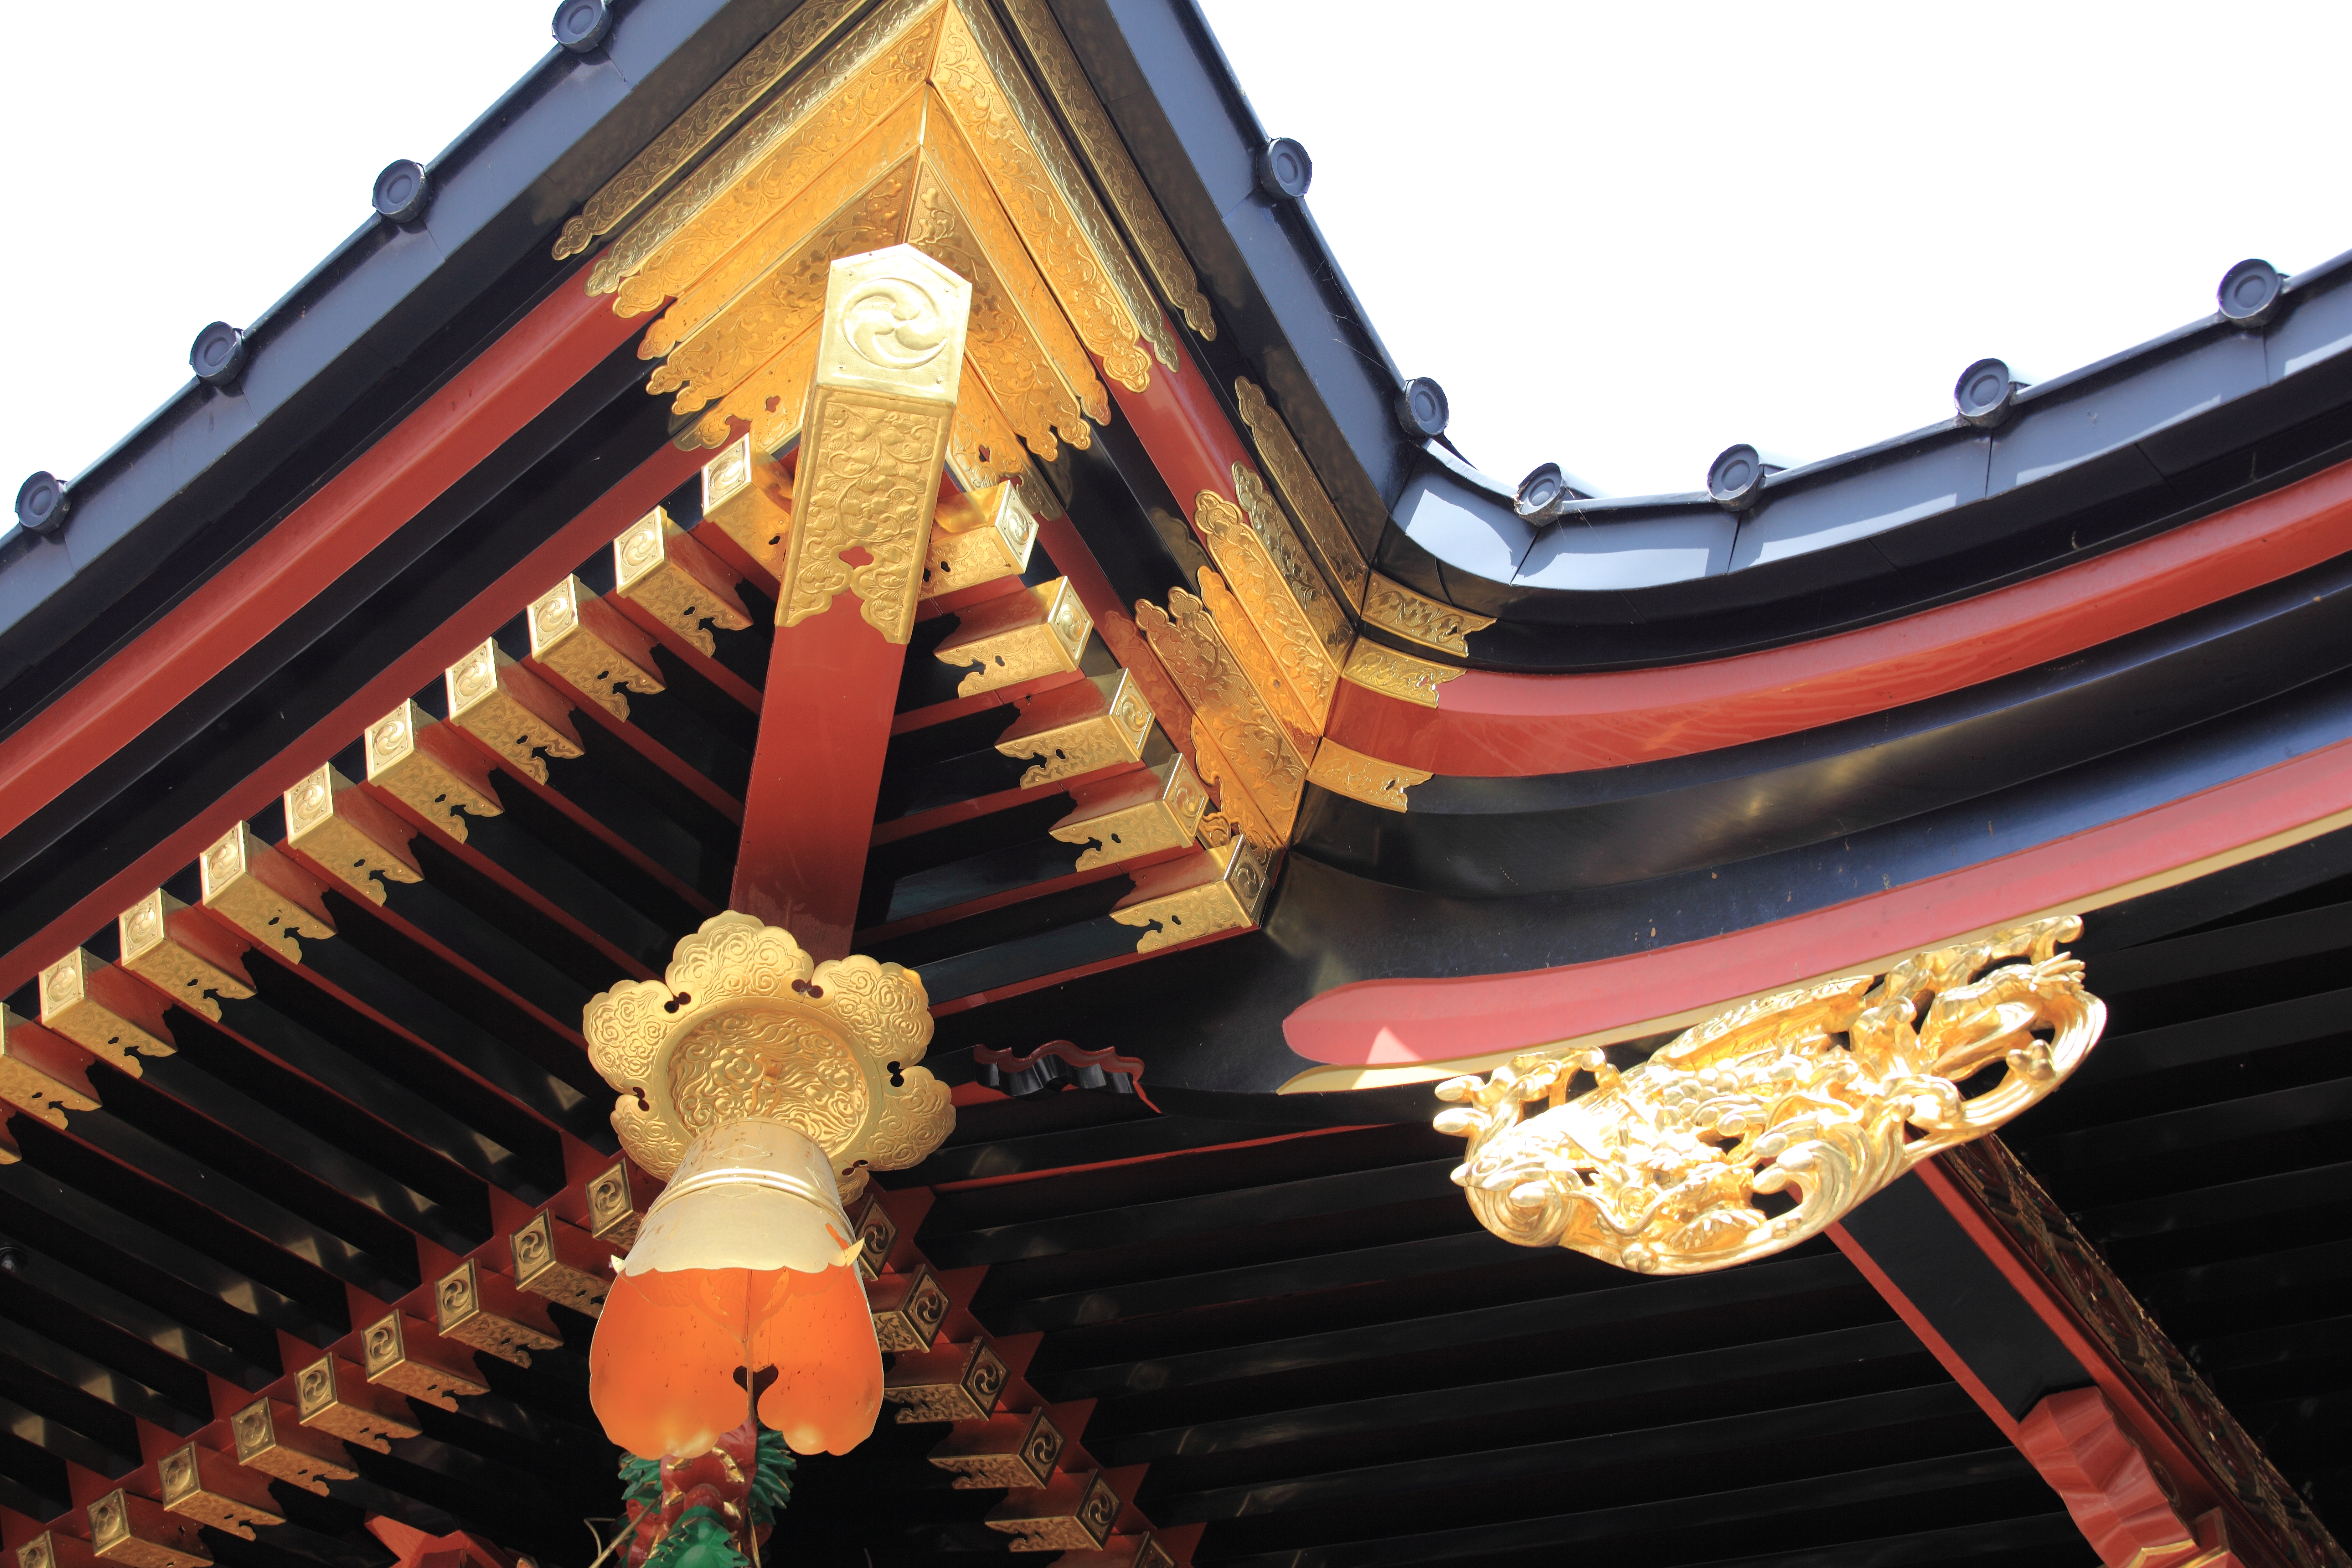
architecture, high, exterior, religious, design, temple, japanese, shrine, 5d, hires, markii, hi, res, resolution, saitama, kumagaya, menumashoudenzan